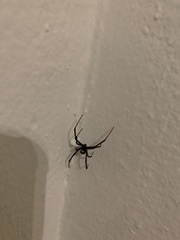
Species: Lactrodectus_hesperus